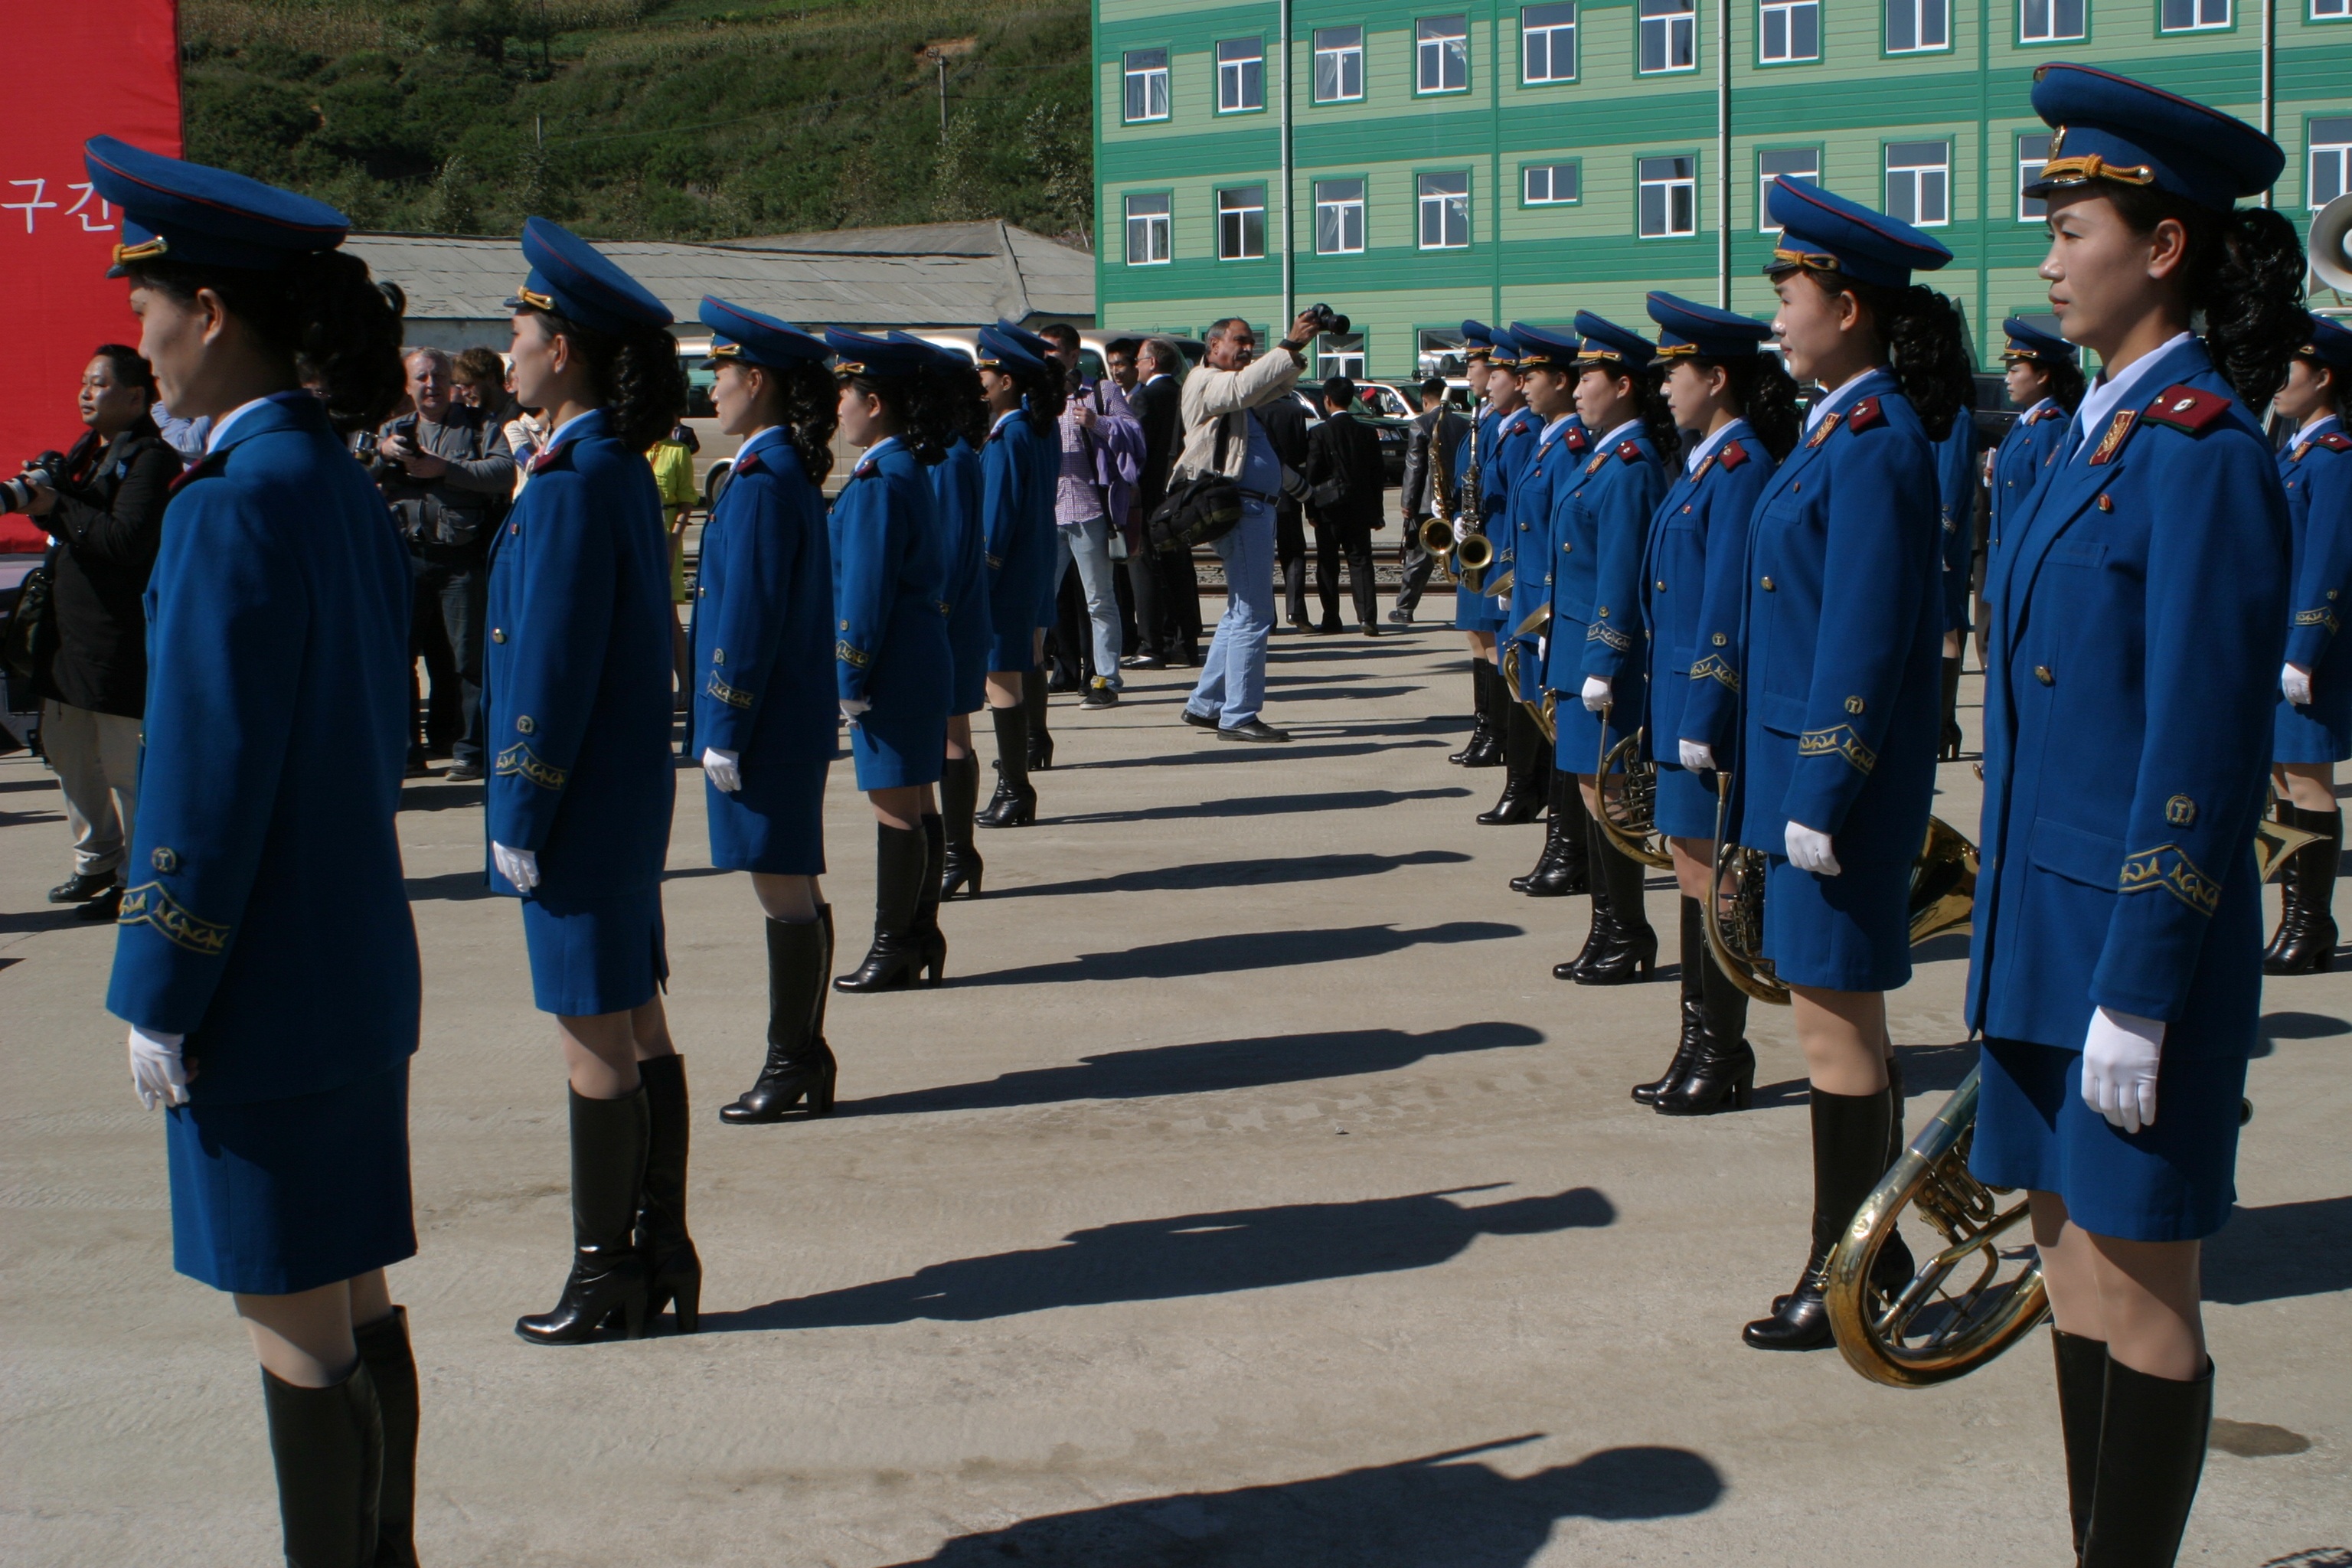
music, parade, women, graduation, marching, north korea